Lara Favaretto

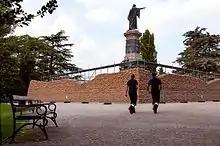
"Momentary Monument (Wall)", a public artwork by Lara Favaretto surrounding Trento, Italy's "Monument to Dante" statue.

Favaretto presented the installation work "plotone" in the Biennale of Sydney in 2008.